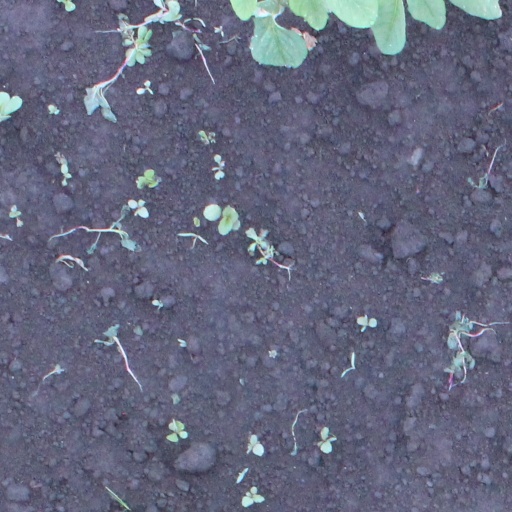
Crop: soybean